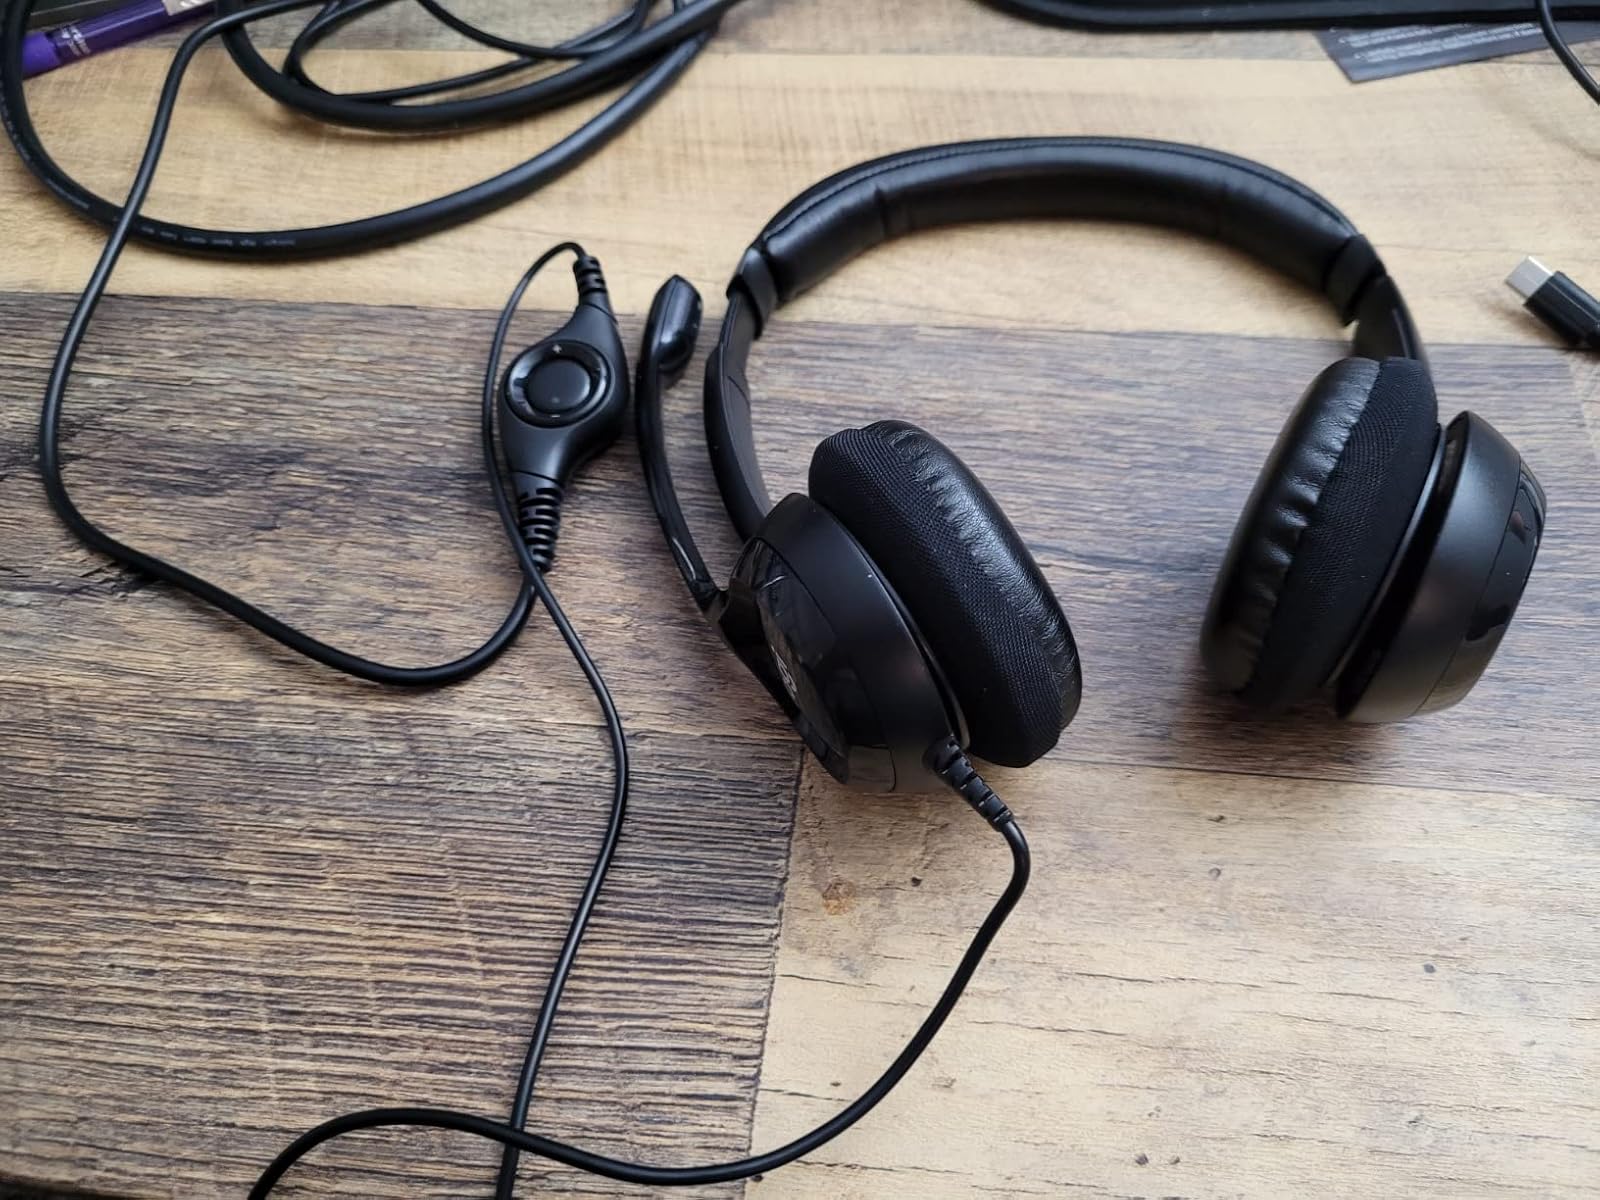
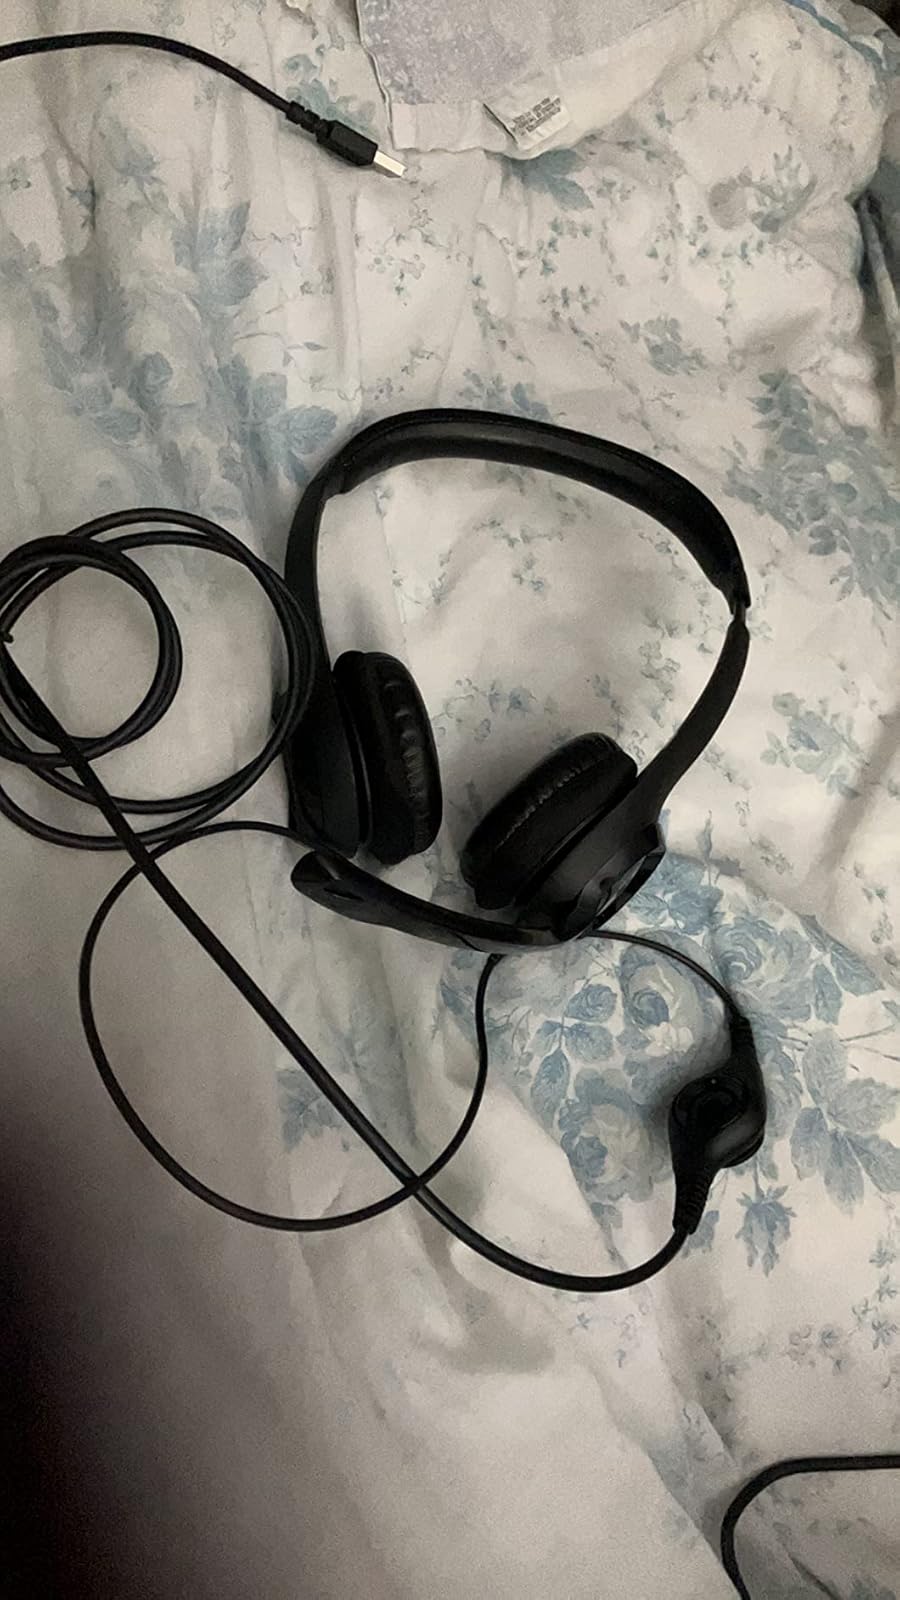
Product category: headphones
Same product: yes